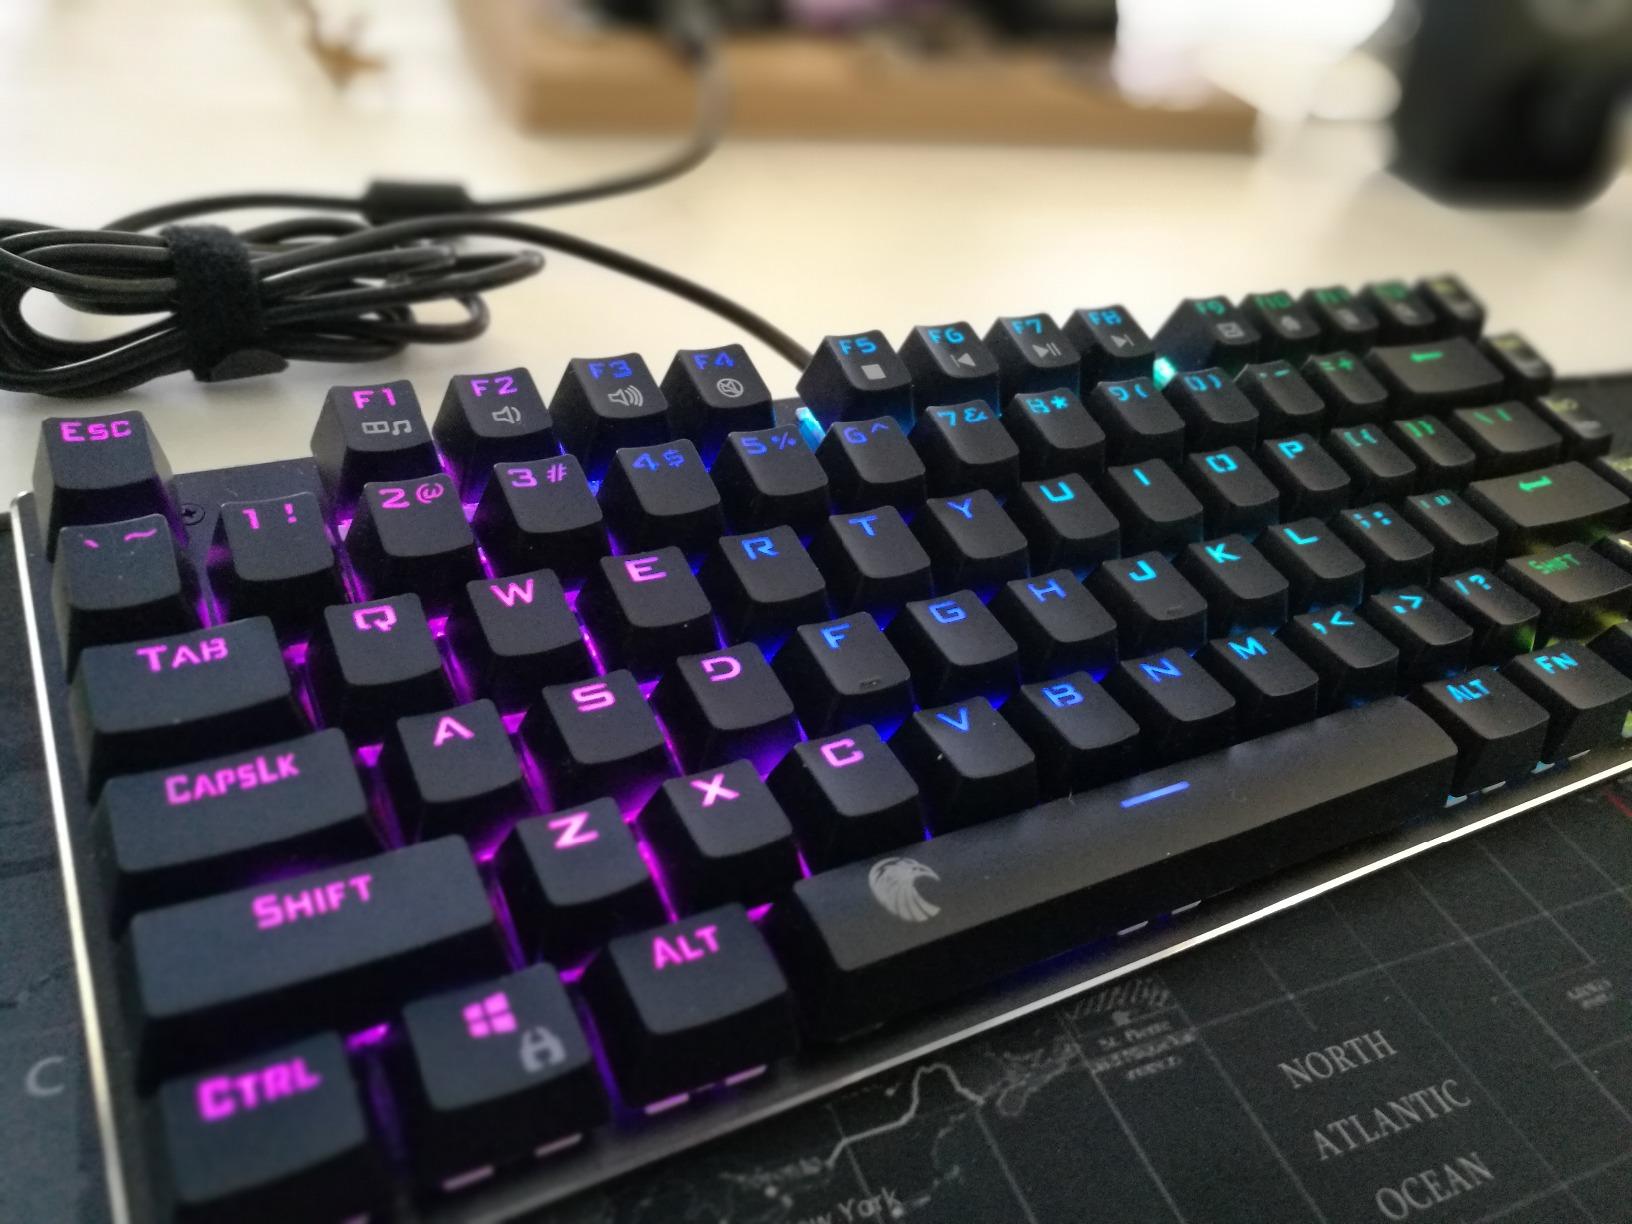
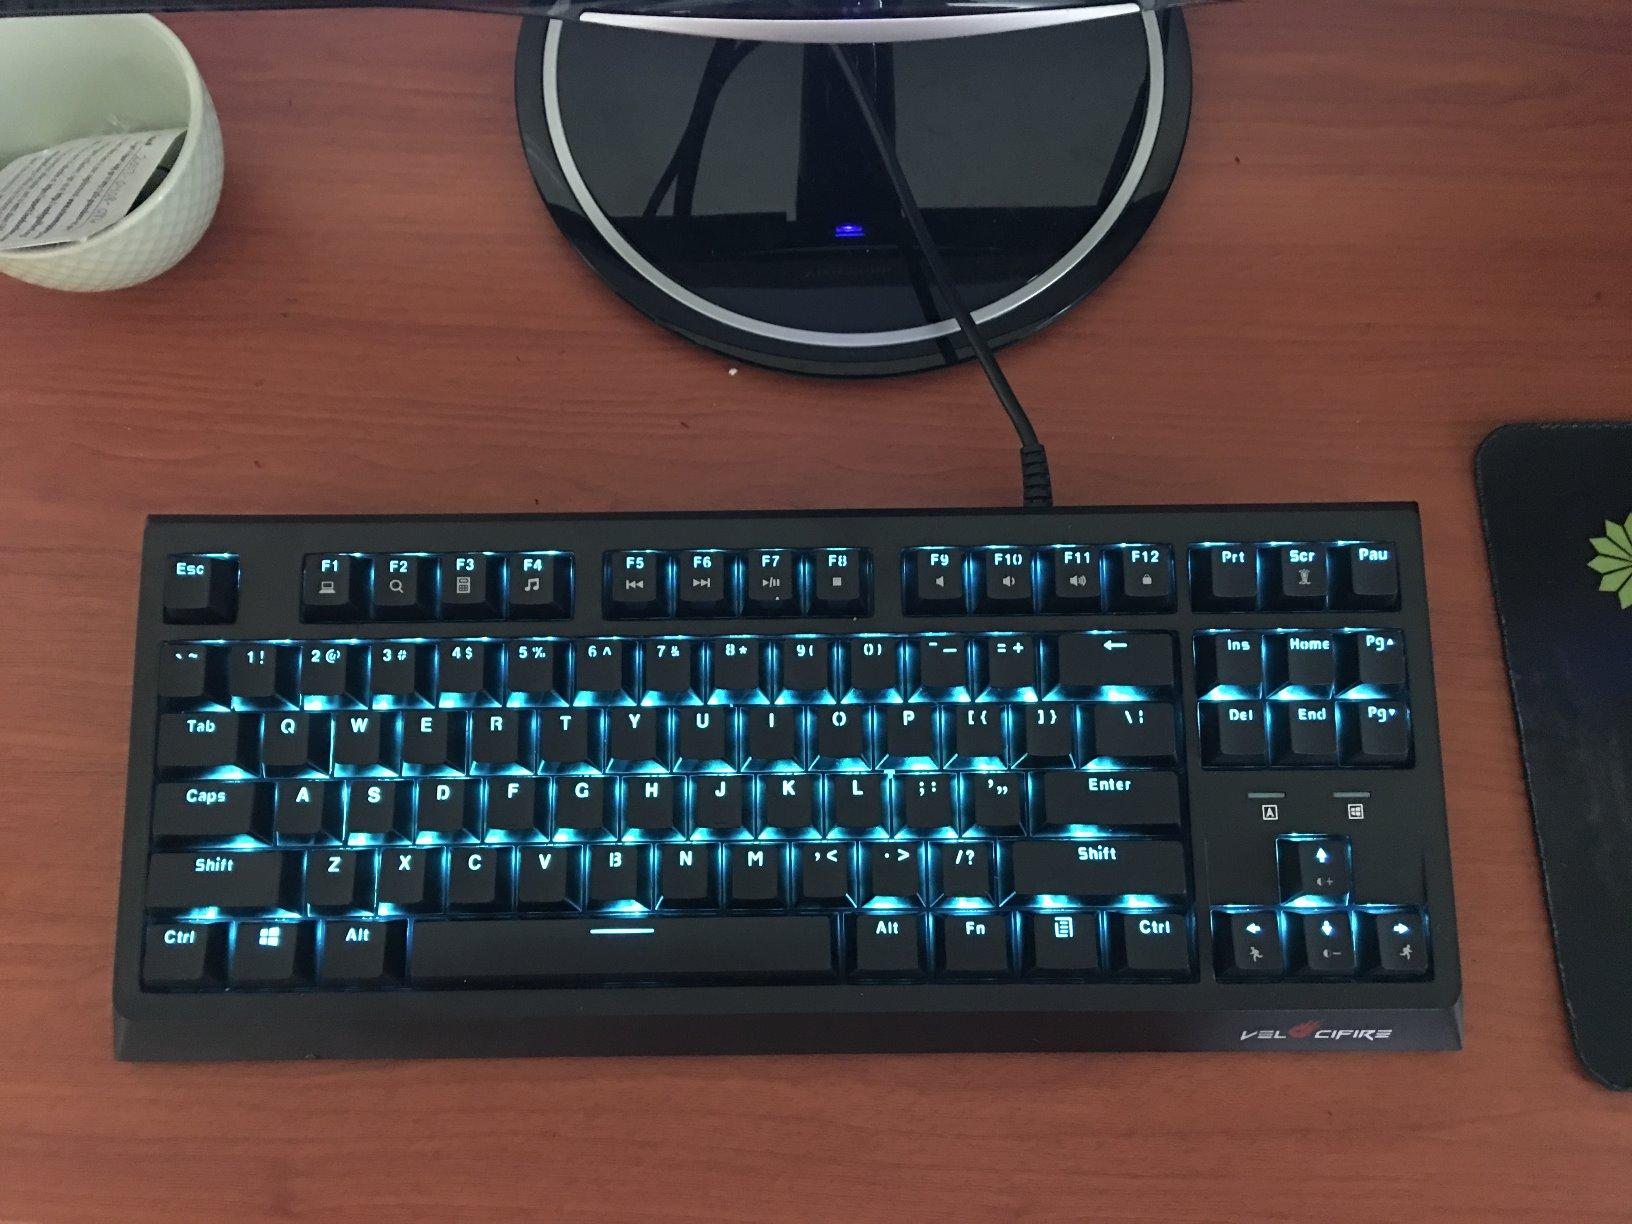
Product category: keyboard
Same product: no